Aldermen Islands

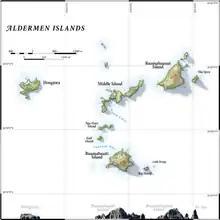
Map of the Andermen Islands

The islands were named 'the Court of Aldermen' by Captain Cook and his crew on 3 November 1769 after previously naming Mayor Island. The Aldermen group consists of four main islands: Hongiora, Middle, Ruamahuanui, and Ruamahuaiti. The smaller islands include Big Hump, Little Hump, Nga Horo Island, Half Island and The Spire. Their combined area is . The islands are a forested nature reserve hosting rare species including the tuatara. Access is by permit only.